Hawaiian Eye

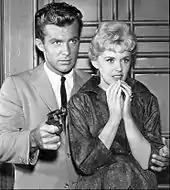
Robert Conrad and Connie Stevens, 1960

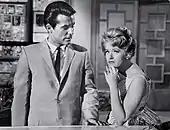
Robert Conrad and Connie Stevens, 1961

All of the Warner Bros. detective shows of this era featured a musical interlude, generally performed by a series regular. On occasion, "Hawaiian Eye" had a guest act perform: